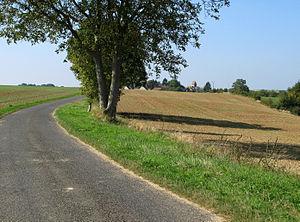
Villemontoire est une commune française située dans le département de l'Aisne, en région Hauts-de-France.